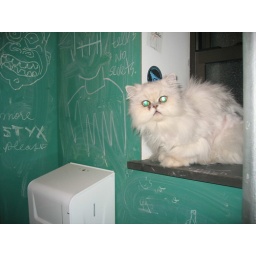
cosmo sat in the bathroom for an hour at pizza party happy hour